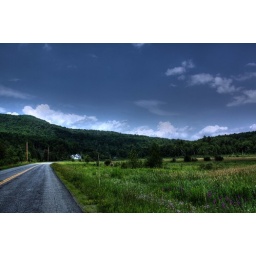
My house is the white house in the background.